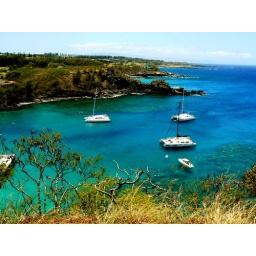
Snorkelers' catamarans near Kapulua Bay, the water is crystal clear